Western Australia

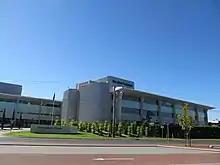
Seven West Media's Newspaper House, where "The West Australian" newspaper is produced

Located south of Perth, the heavy industrial area of Kwinana had the nation's largest oil refinery with a capacity of until its closure in 2021, producing most of the state's petrol and diesel. Kwinana also hosts alumina and nickel processing plants, port facilities for grain and other bulk exports, and support industries for mining and petroleum such as heavy and light engineering, and metal fabrication. Shipbuilding (e.g. Austal) and associated support industries are found at nearby Henderson, just north of Kwinana. Significant secondary industries include cement and building product manufacturing, flour milling, food processing, animal feed production, automotive body building and printing.